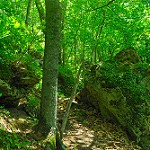
Label: forest